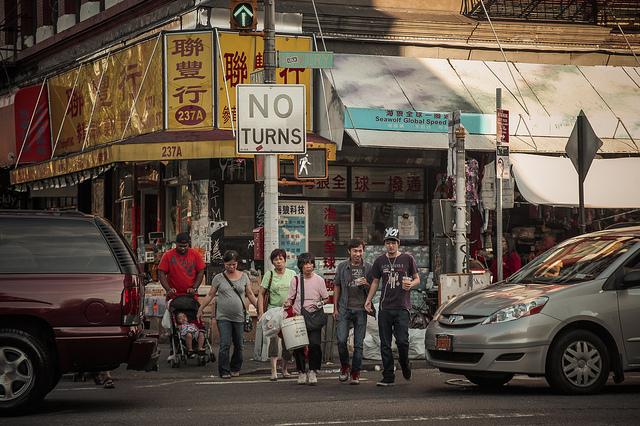
There are group of people crossing the street with cars.